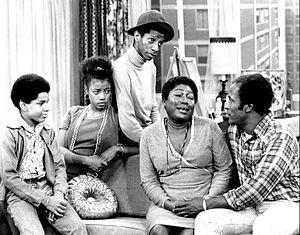
Les Afro-Américains, sont le groupe ethnique formé par les citoyens des États-Unis d’ascendance totale ou partielle d'Afrique subsaharienne. La grande majorité des Afro-Américains sont des descendants d'esclaves déportés entre 1619 et 1810.